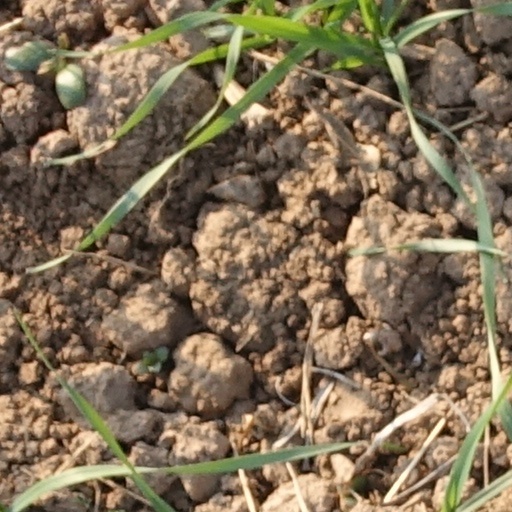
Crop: wheat